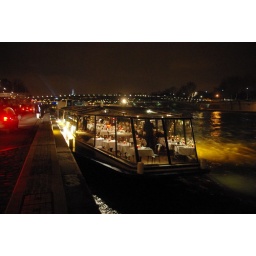
We did a Valentine's dinner cruise on the Seine river in Paris. This is the boat we were on.